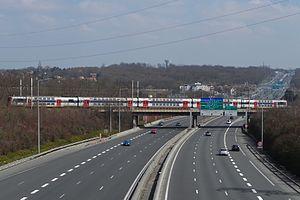
Pont-rail au-dessus de la Francilienne à Corbeil-Essonnes, Essonne, France.
La ligne de Grigny à Corbeil-Essonnes ou ligne du plateau d'Évry est une ligne de chemin de fer à double voie et à écartement standard de dix kilomètres de longueur, située dans le département français de l'Essonne, en Île-de-France. Elle dessert les différents quartiers de la ville nouvelle d'Évry. Elle est la première ligne nouvelle pour voyageurs construite par la Société nationale des chemins de fer français depuis sa création en 1938. Elle constitue la ligne nᵒ 988 000 du réseau ferré national.
Corbeil-Essonnes est une commune française située à vingt-neuf kilomètres au sud-est de Paris, dans le département de l’Essonne en région Île-de-France, issue de la fusion en 1951 des communes de Corbeil et d'Essonnes.